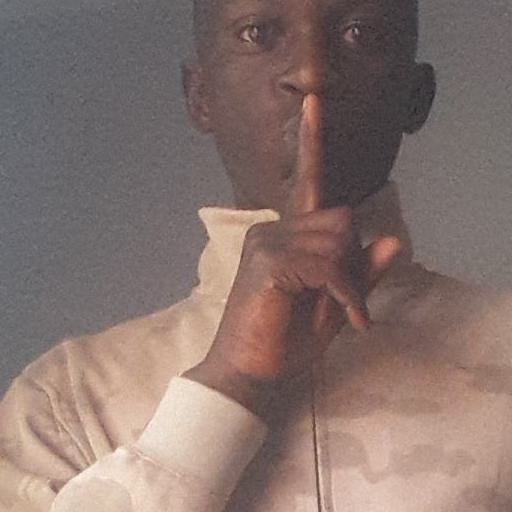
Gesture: mute